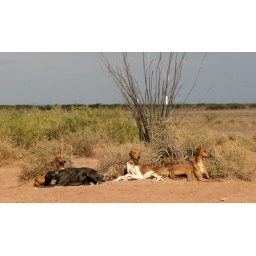
Idiiyat-es-Sahel dogs in their new home in NM. Idiiyat-es-Sahel dogs in their new home in NM. Idiiyat-es-Sahel dogs in their new home in NM